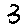
Label: 3